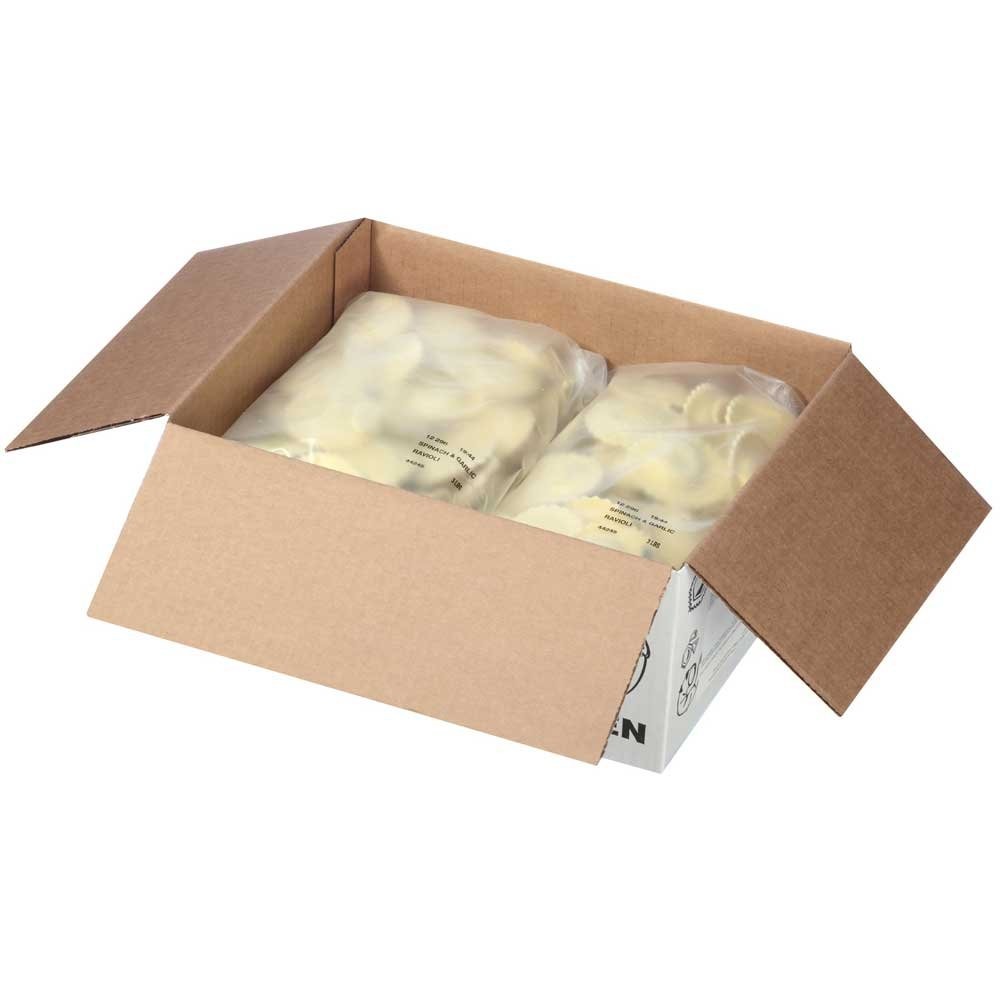
Item Name: Josephs Gourmet Pasta Spinach And Garlic Ravioli, 6.04 Pound -- 4 per case.
Product Description: Josephs Gourmet Pasta Spinach And Garlic Ravioli, 6.04 Pound -- 4 per case. High Quality premium product Country of Origin: United States
Value: 4.0
Unit: Count

Price: 118.87